If It's Lovin' that You Want

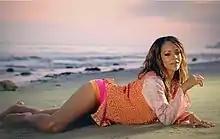
Rihanna lying on a beach in the music video for "If It's Lovin' That You Want"

The music video for the song was shot on a stretch of beach on the coast of California in Malibu and directed by Marcus Raboy on August 9, 2005. In an interview with MTV News, Rihanna spoke about the development of the shoot for the video, saying "The water was so cold ... but oh my gosh, we had so much fun ... We were bumping each other off the Jet Skis and just had a ball". During the interview, the singer elaborated further upon the content of the video and the meaning behind it, saying "This video is about having fun, giving off the vibe of the Caribbean ... we did some mermaid-looking stuff down on the sand ...and I'm just [performing] to the camera as if it were my boyfriend. Now we're going to do [some scenes with] the Tiki torches. It's going to be incredible". The dance routines in the video were choreographed by noted choreographer Fatima Robinson.